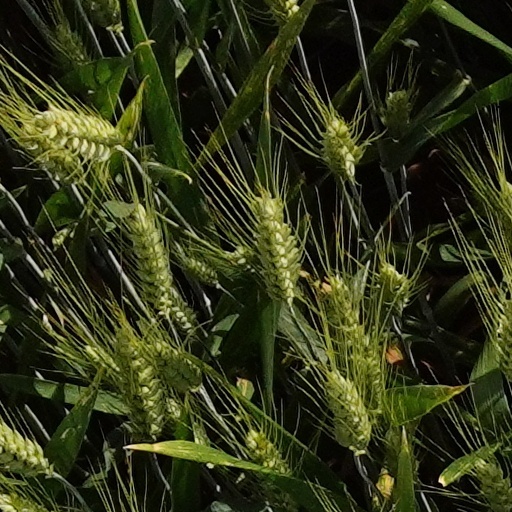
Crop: wheat